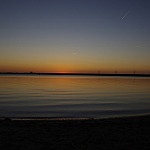
Scene: Outdoor